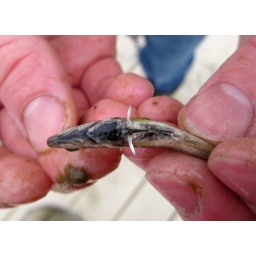
reproductive males seem to go black instead of red in the throat